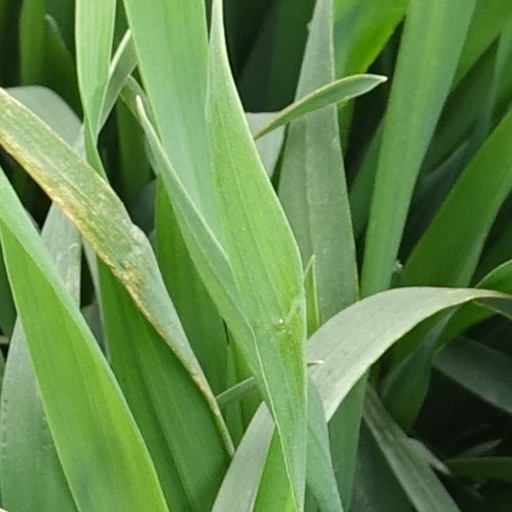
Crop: wheat